1895 Chicago Athletic Association football team

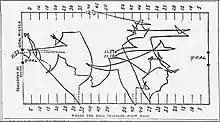
Where the ball traveled in the first half.

Captain Stevenson won the coin toss and chose to kick first. Richards punted the ball to the BAA 20-yard line, on a low and bouncy kick. Smith recovered the football and was tackled before gaining any ground. The BAA was held firm, and decided to punt off the ball to assess how strong CAA would play on offense, to determine their style of play.